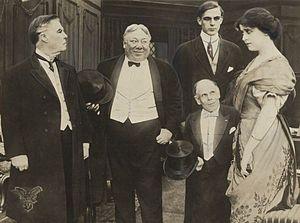
William James O' Shea, connu sous le diminutif William Shea est un acteur britannique du cinéma muet qui a fait sa carrière aux États-Unis.